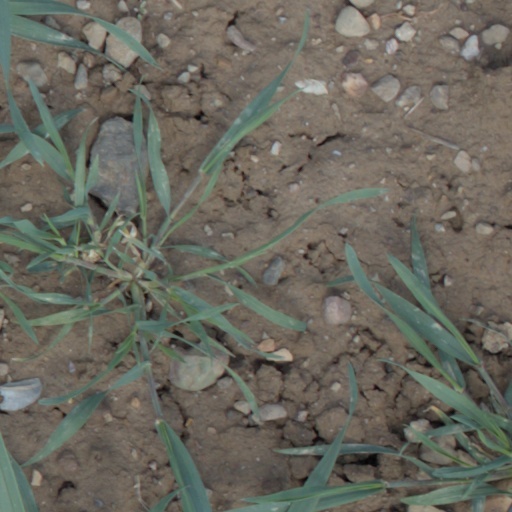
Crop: wheat